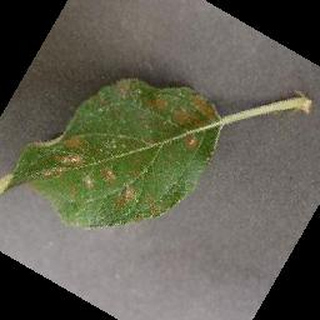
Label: apple_cedar_apple_rust